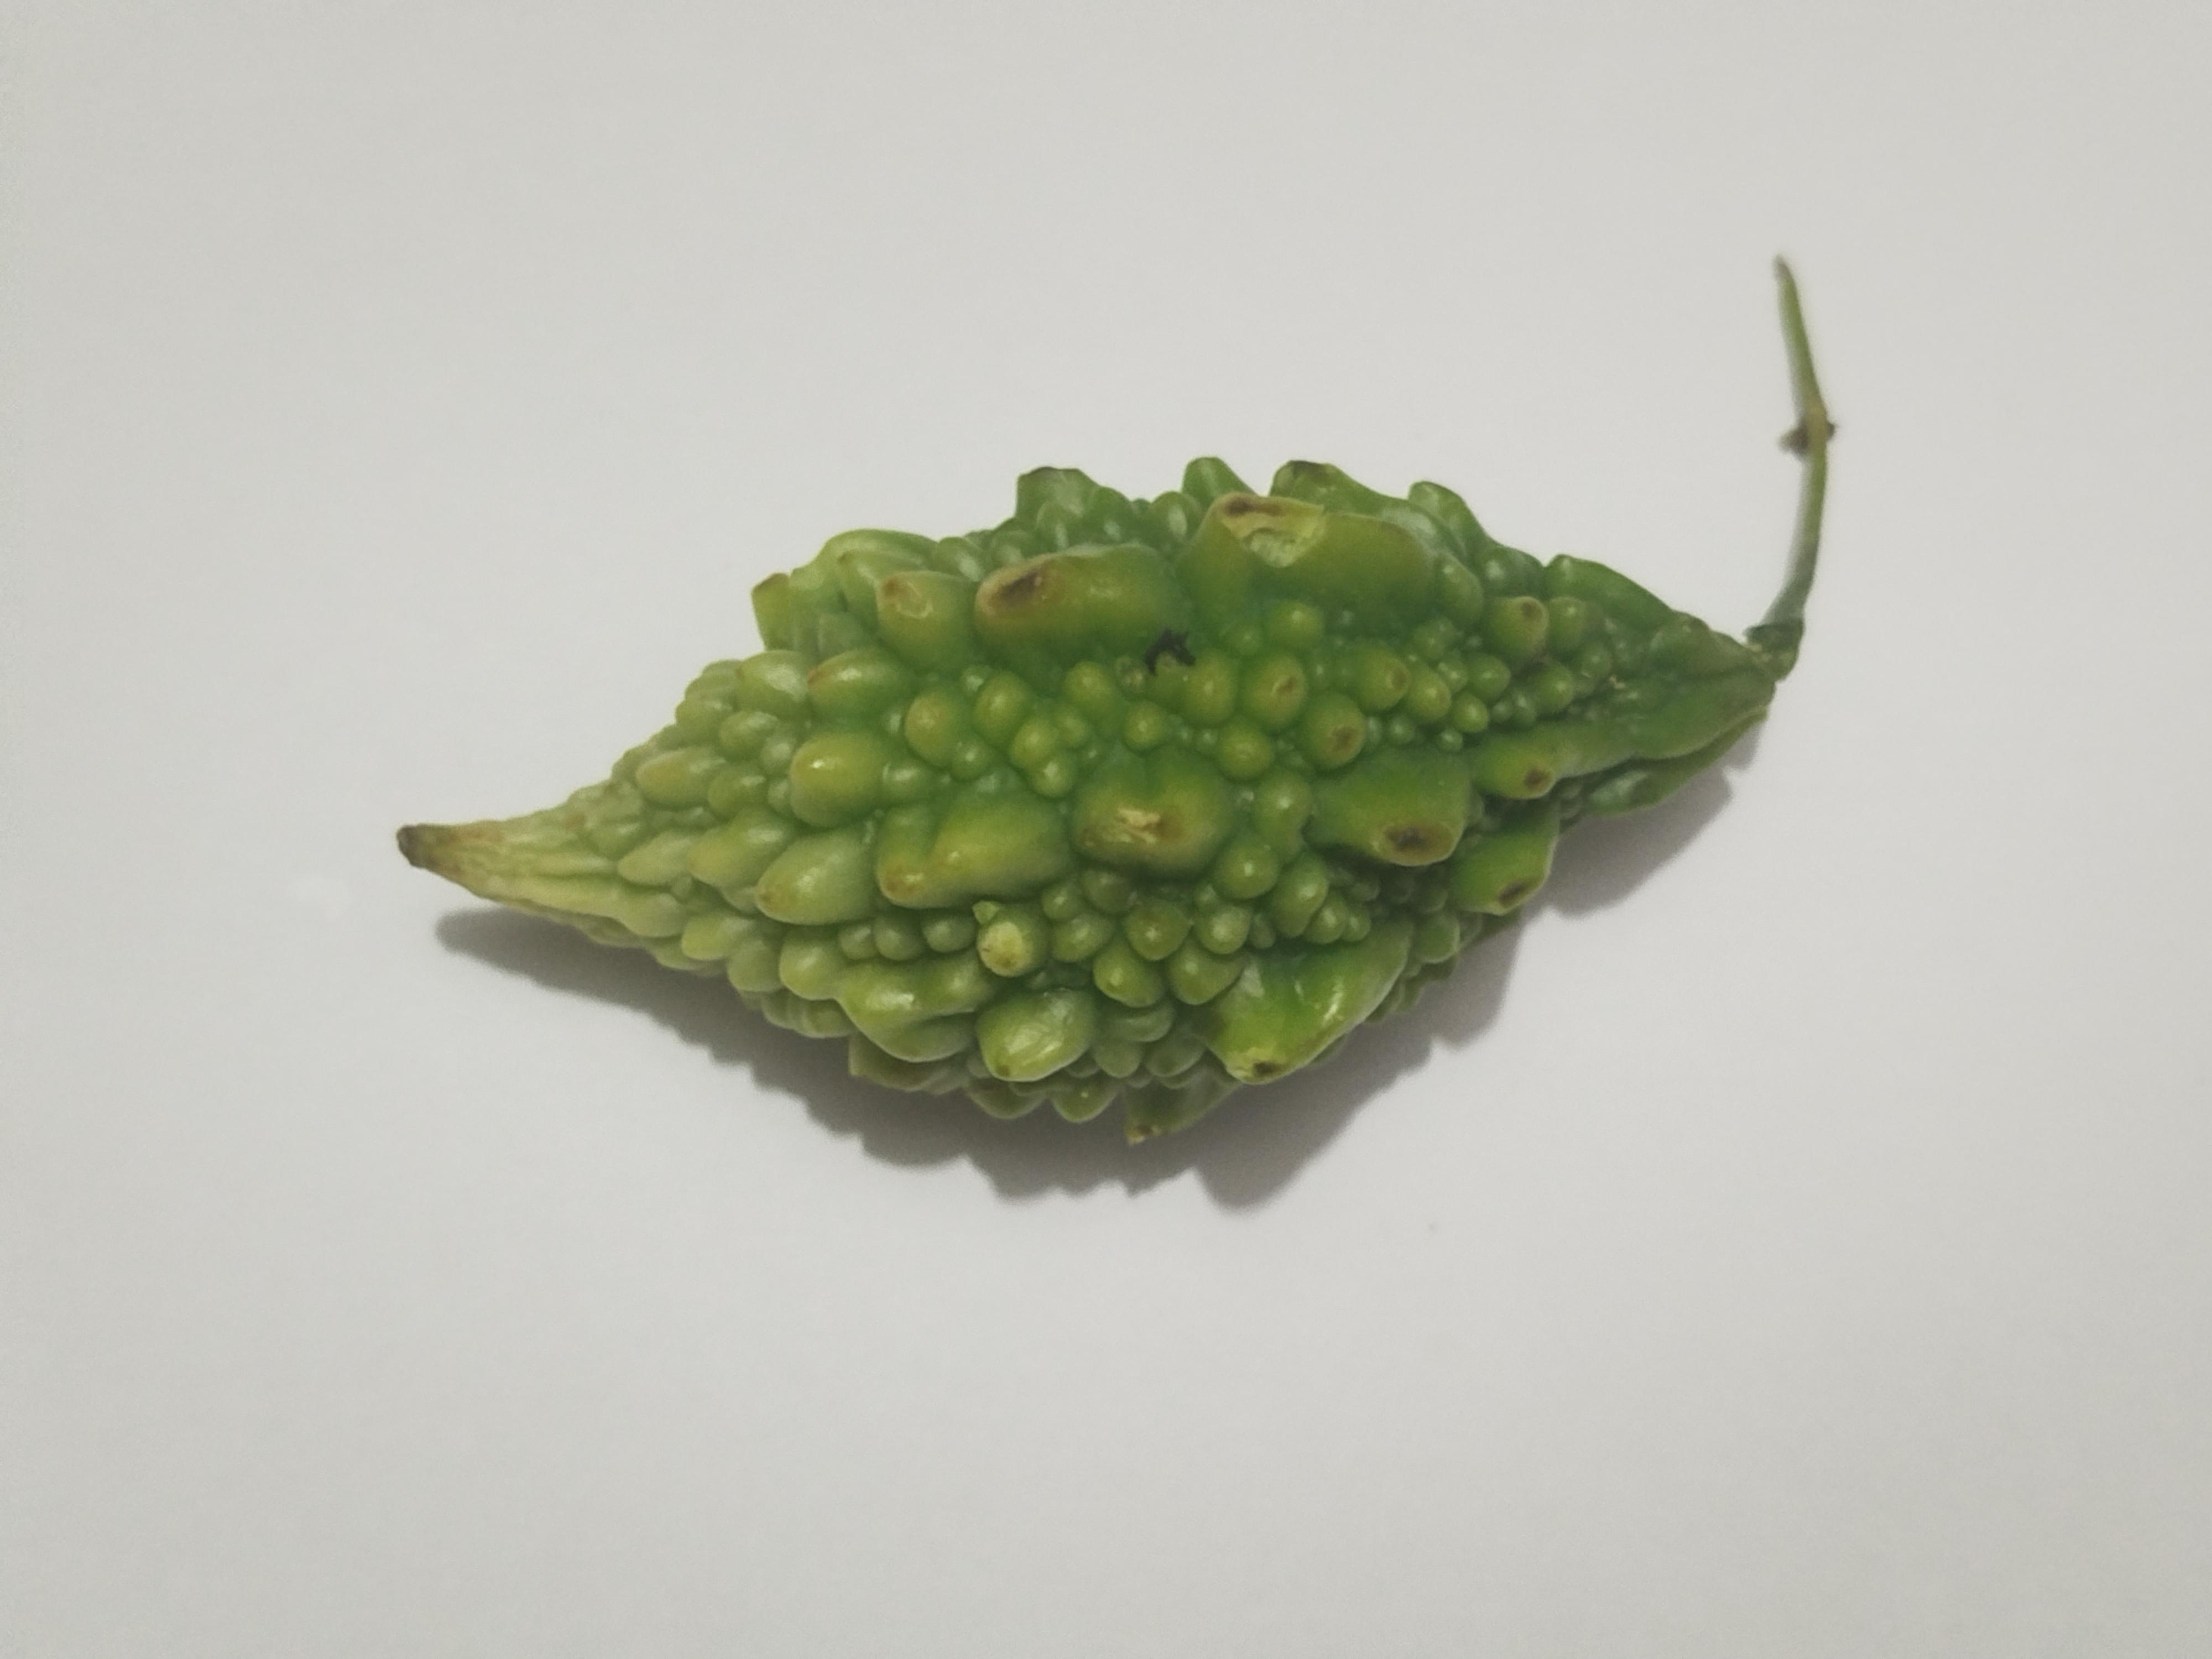
Label: Bitter melon